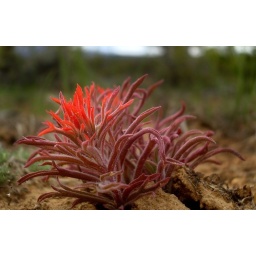
on the floor of a pine and juniper forest near Duchesne, Utah.